Tangcun station

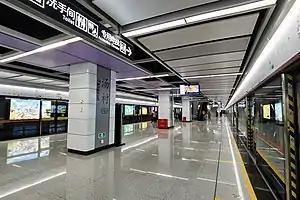
Platform

Tangcun station, is a station of Line 14 of the Guangzhou Metro. It started operations on 28 December 2017.